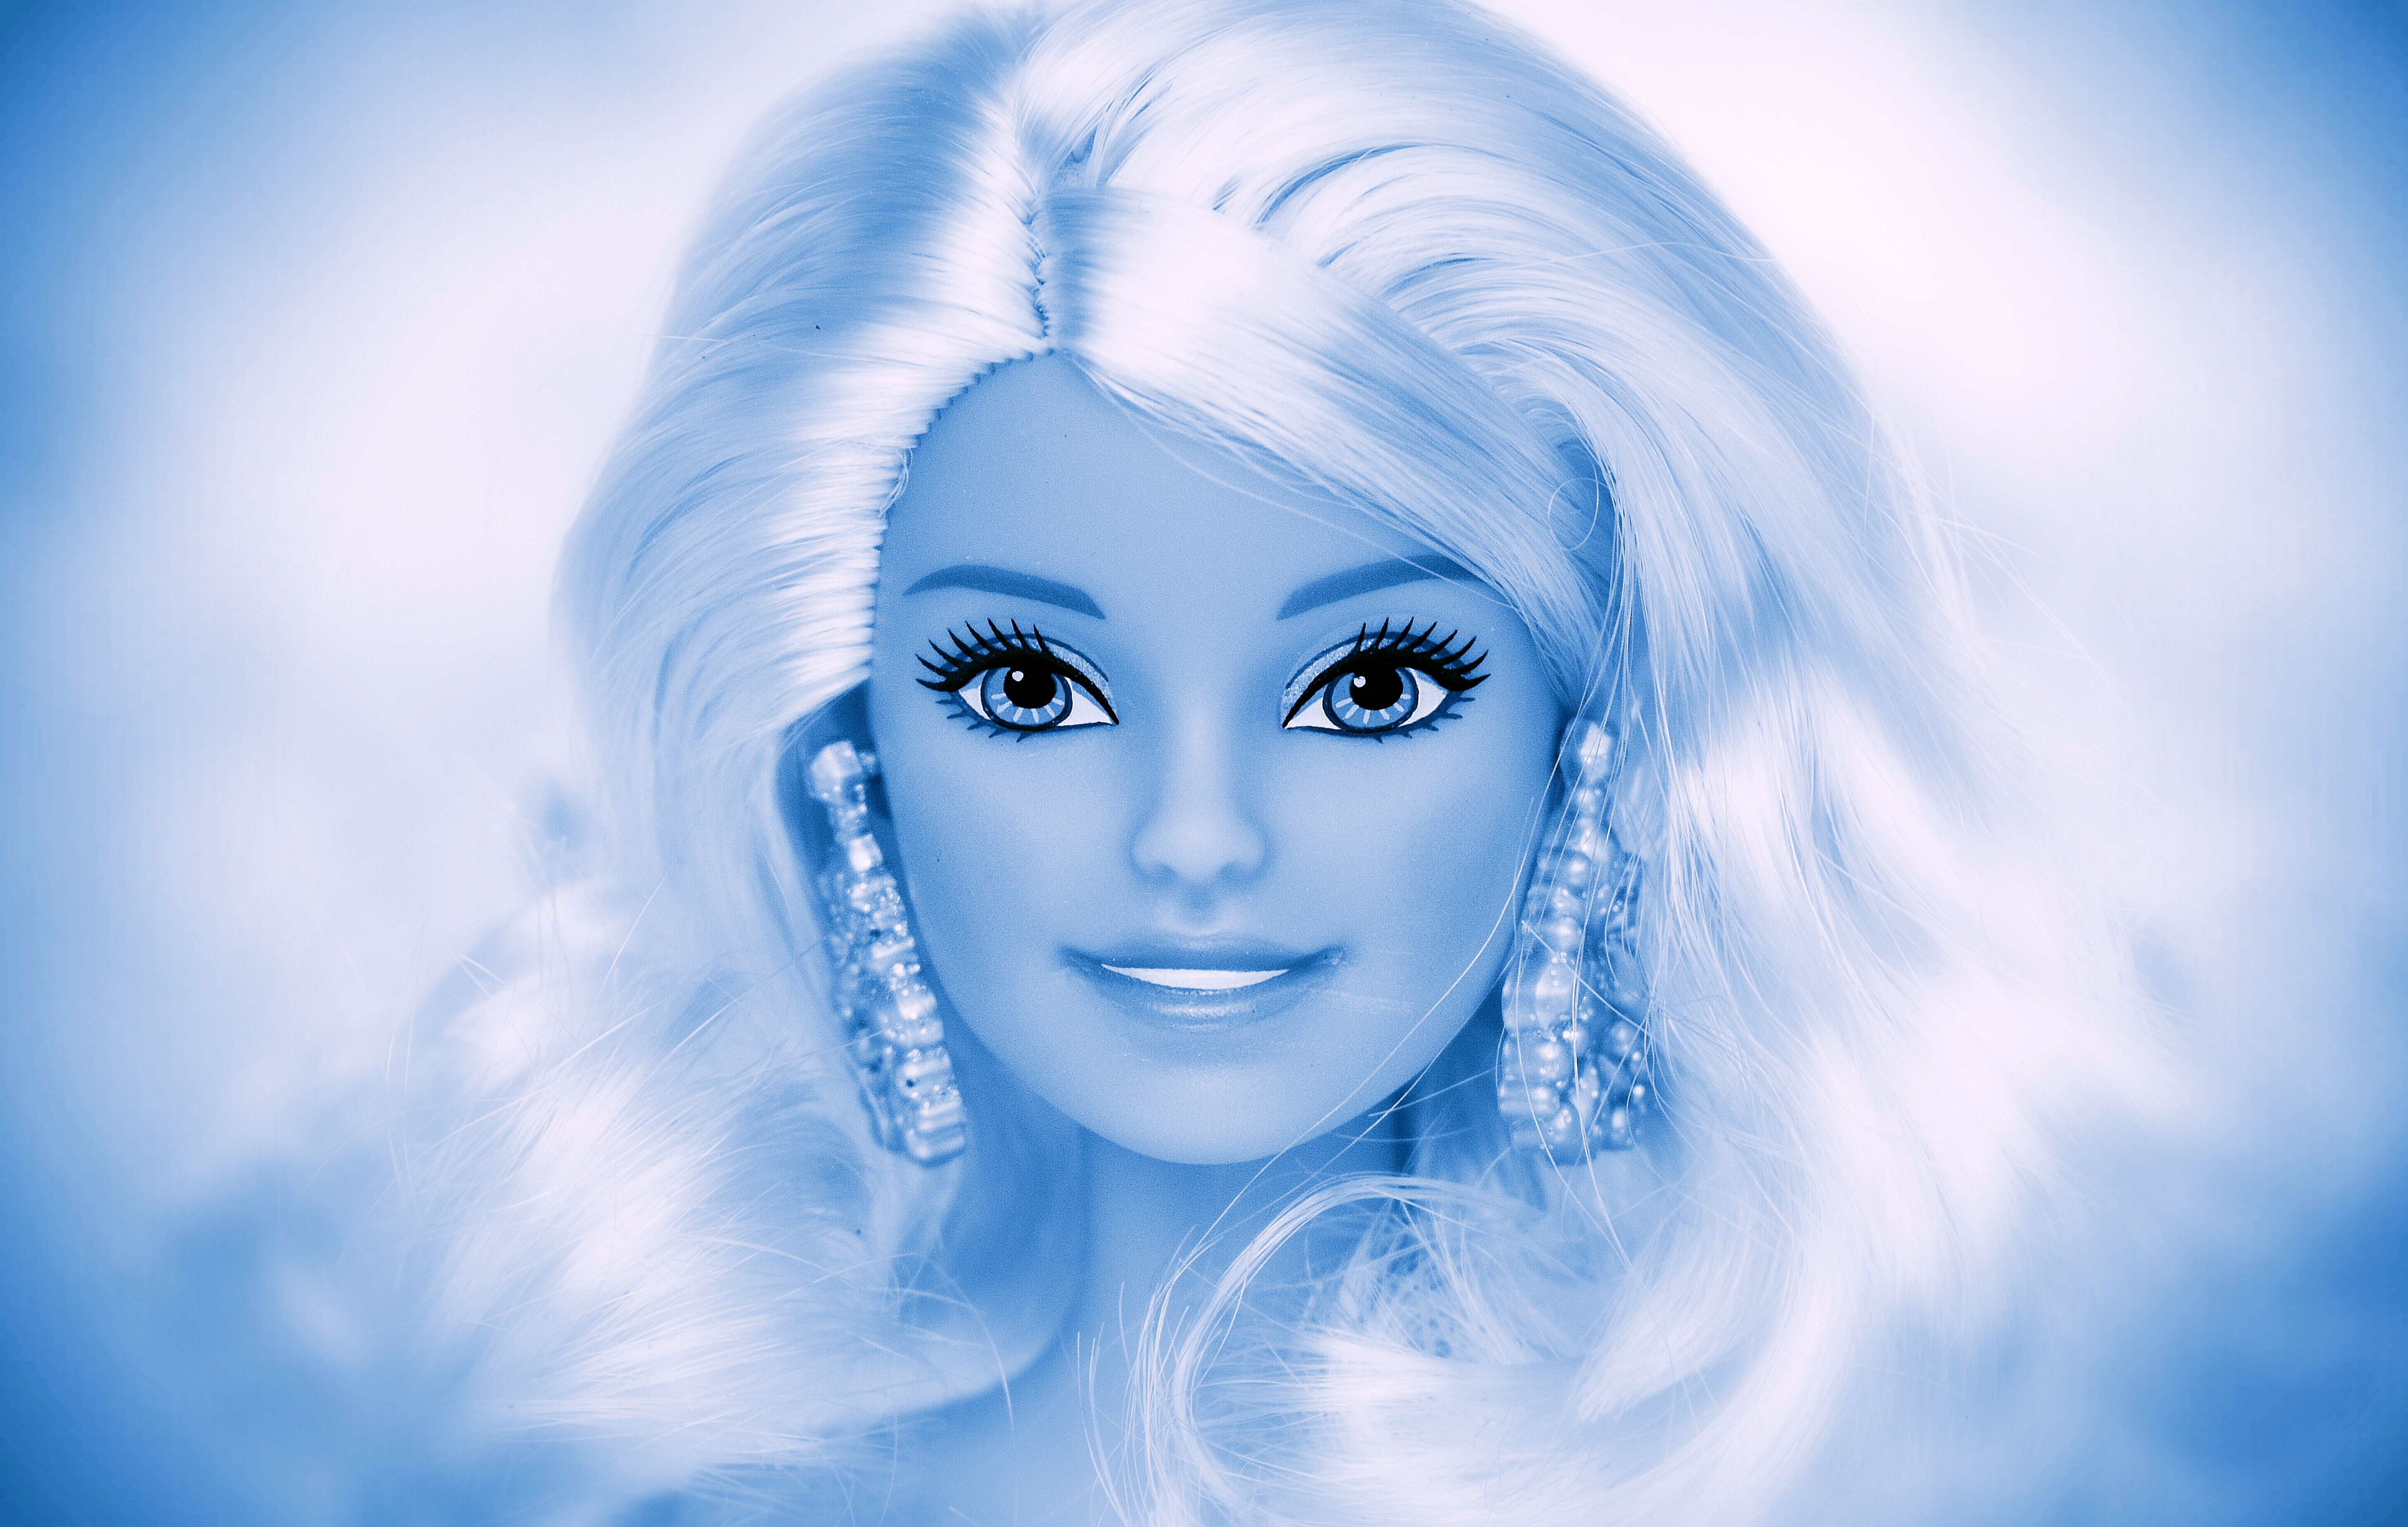
girl, play, blue, hairstyle, playful, close up, face, doll, children, figure, illustration, eye, head, toys, beauty, beautiful, blond, pretty, organ, screenshot, barbie, charming, children toys, girls toys, doll face, dolls picture, fictional character, ice princess, computer wallpaper